Benjamin Heath

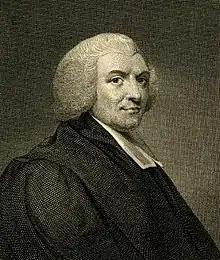
Benjamin Heath, 1738

Benjamin Heath, D.C.L. (10 April 170413 September 1766) was an English classical scholar and bibliophile.